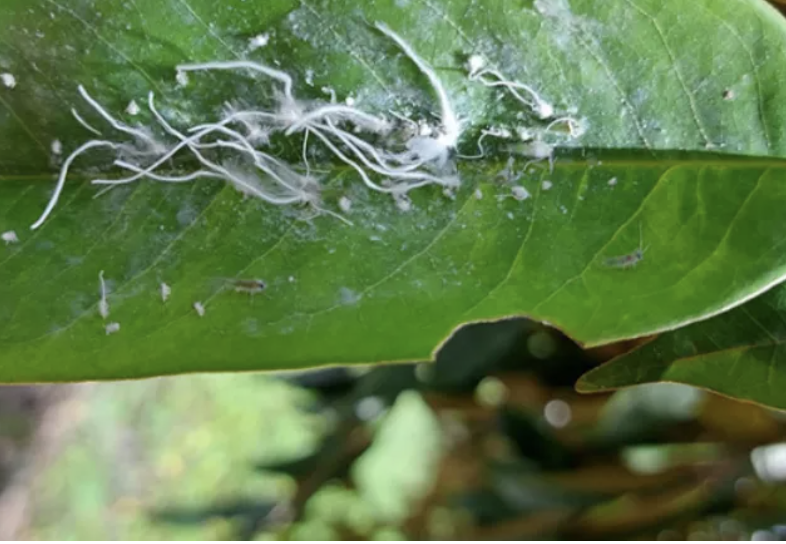
Label: mealybug_infestation